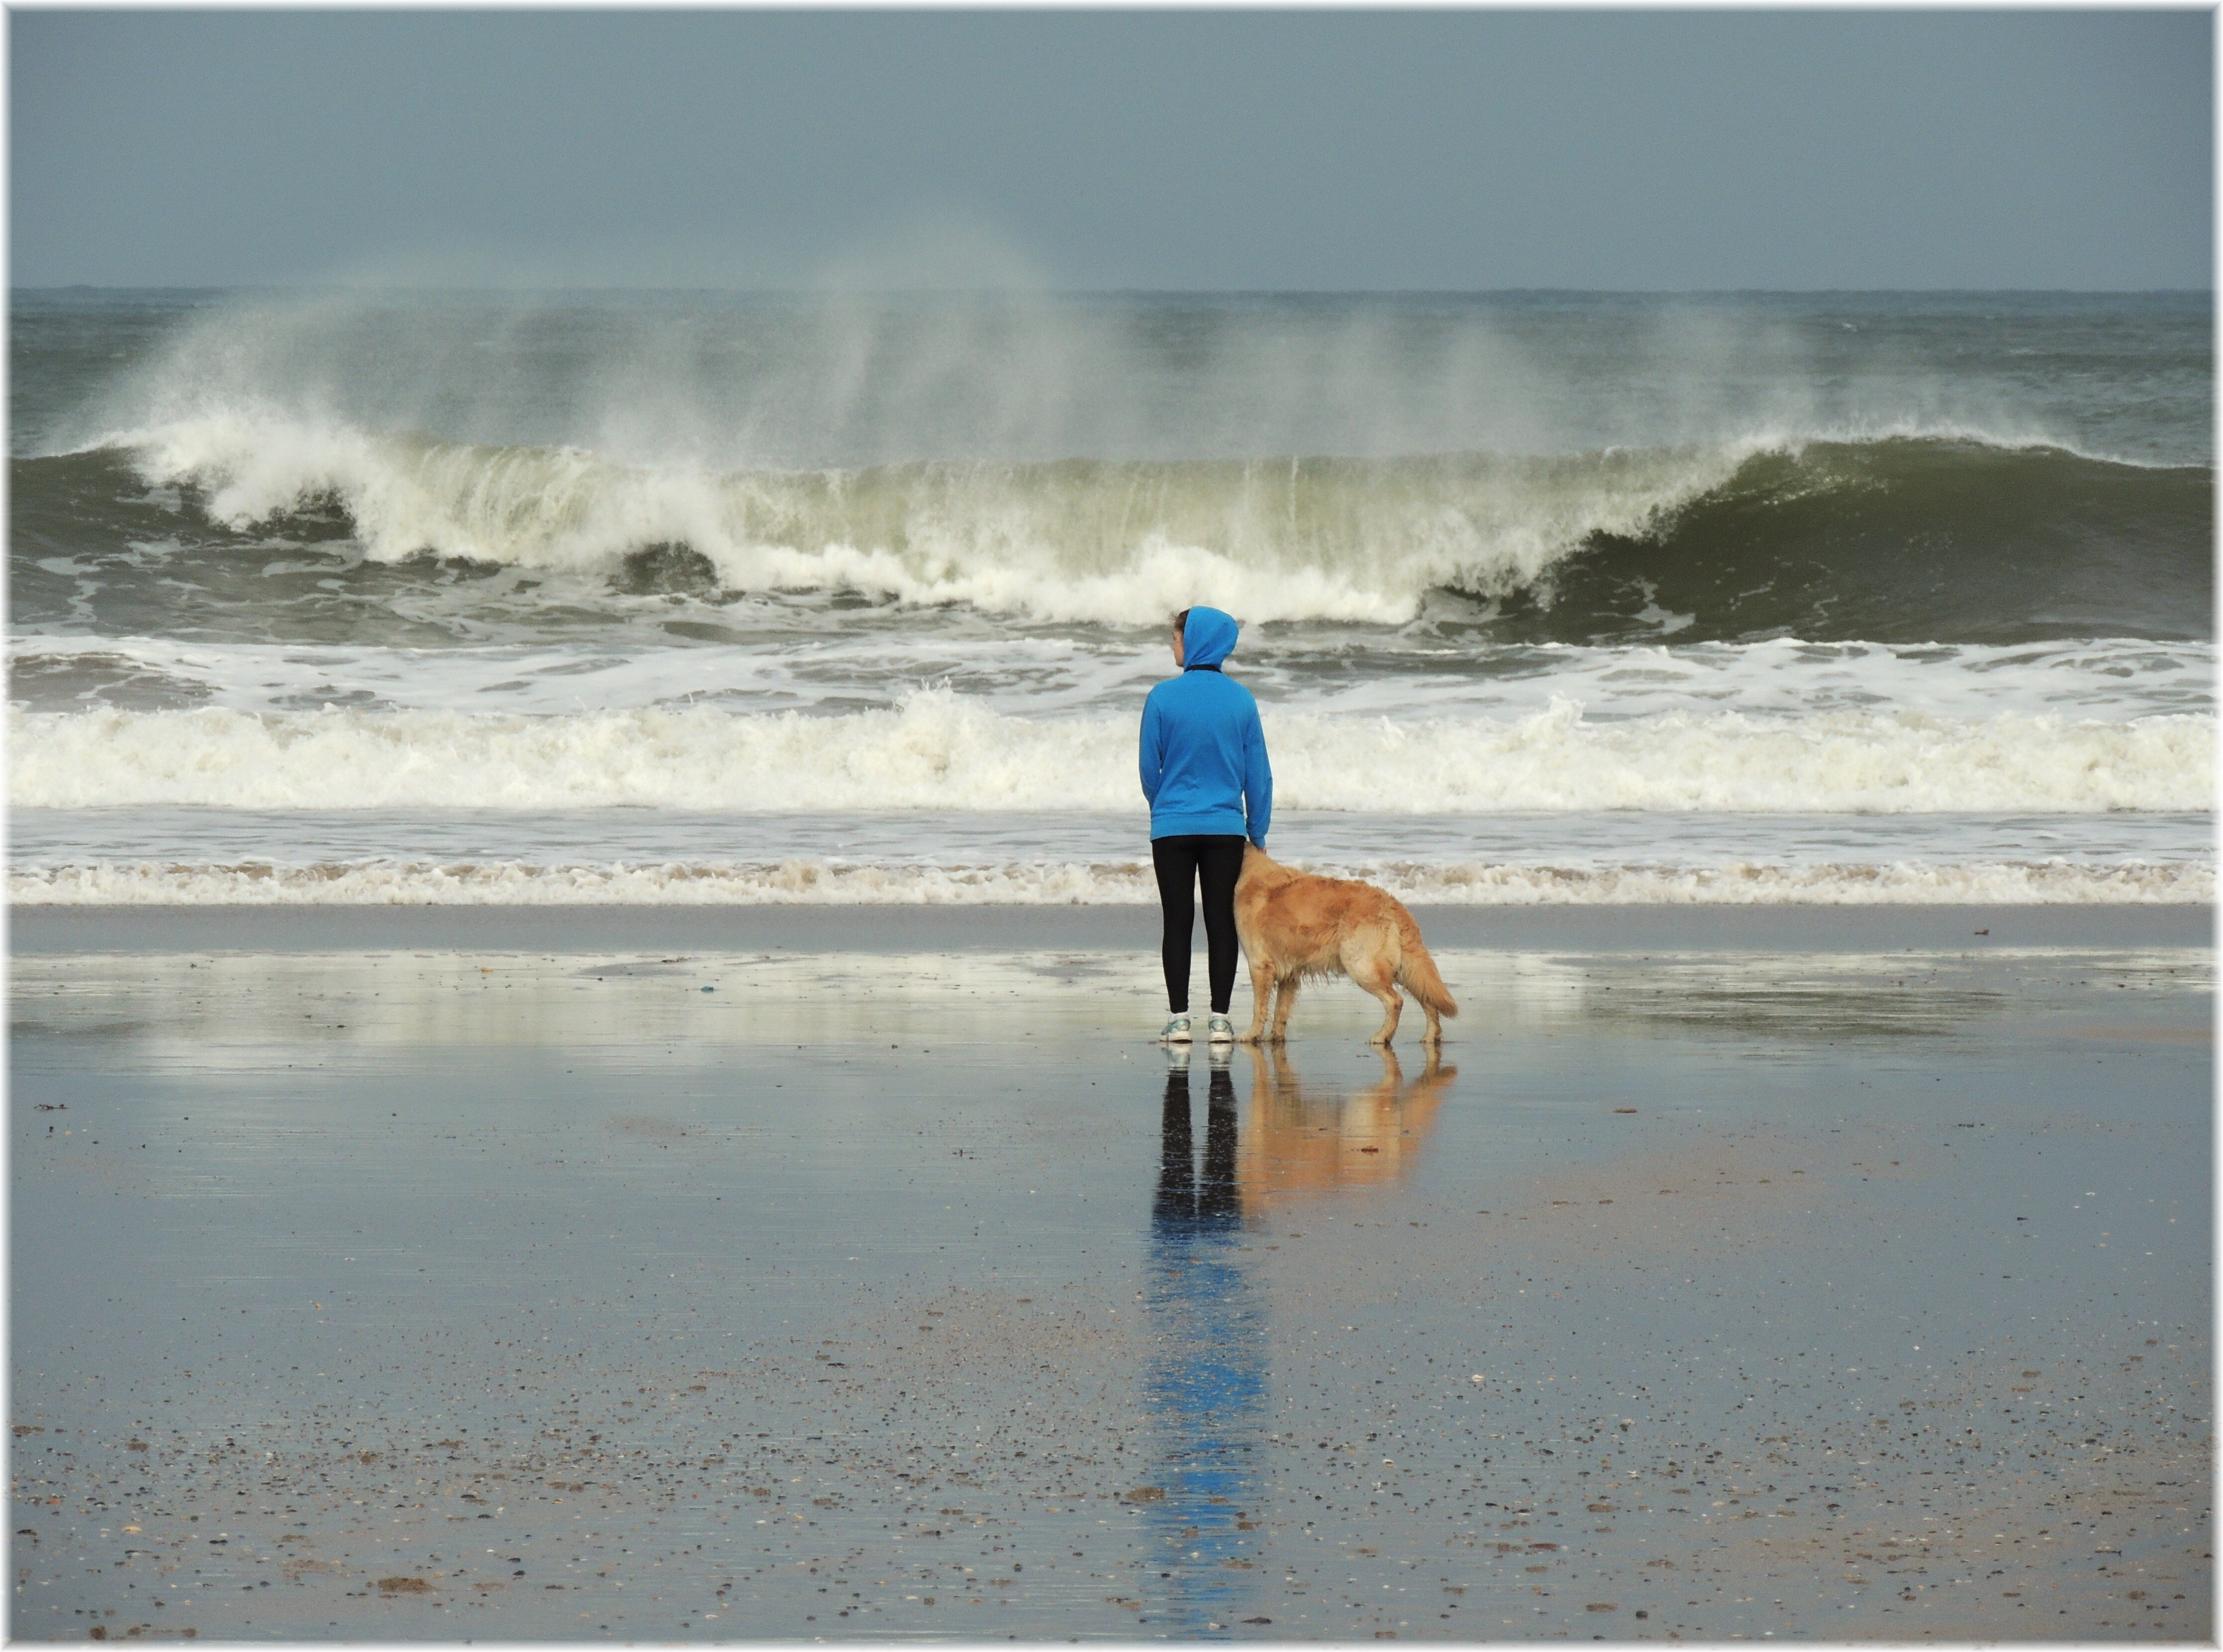
beach, sea, coast, water, ocean, people, shore, wave, europe, spain, espagne, photograph, reflections, reflejos, europa, mar, agua, playa, gente, galicia, espanha, olas, espana, galiza, auga, xente, corunna, galice, oleaje, reflexos, ondas, oleiros, bastiagueiro, oleaxe, lacoruna, acoru a, coru a, provinciacoru a, wind wave, surfing equipment and supplies